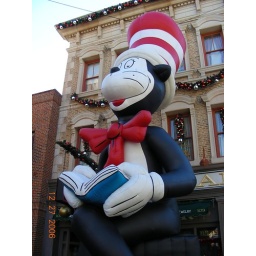
cat in the hat balloon